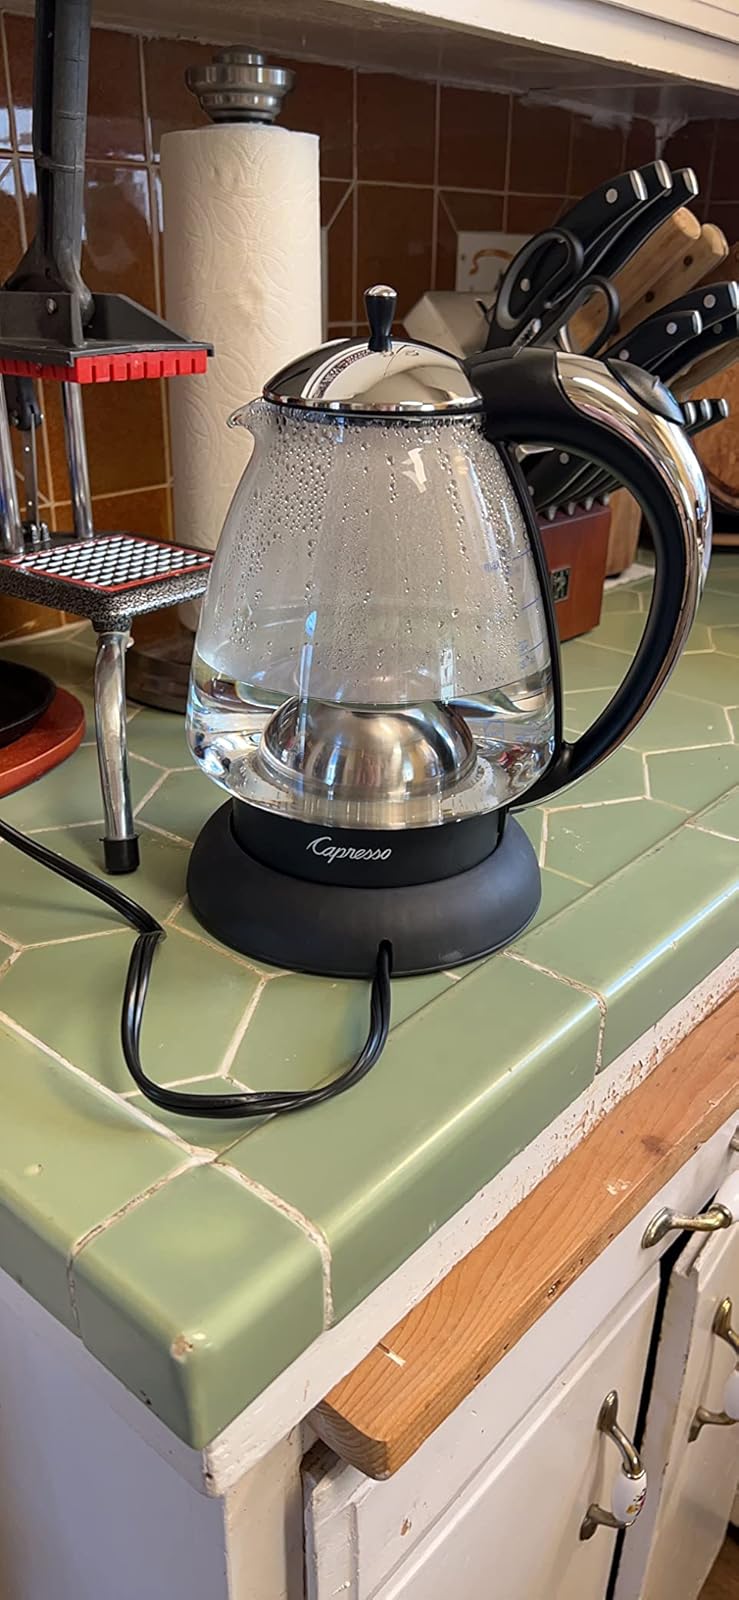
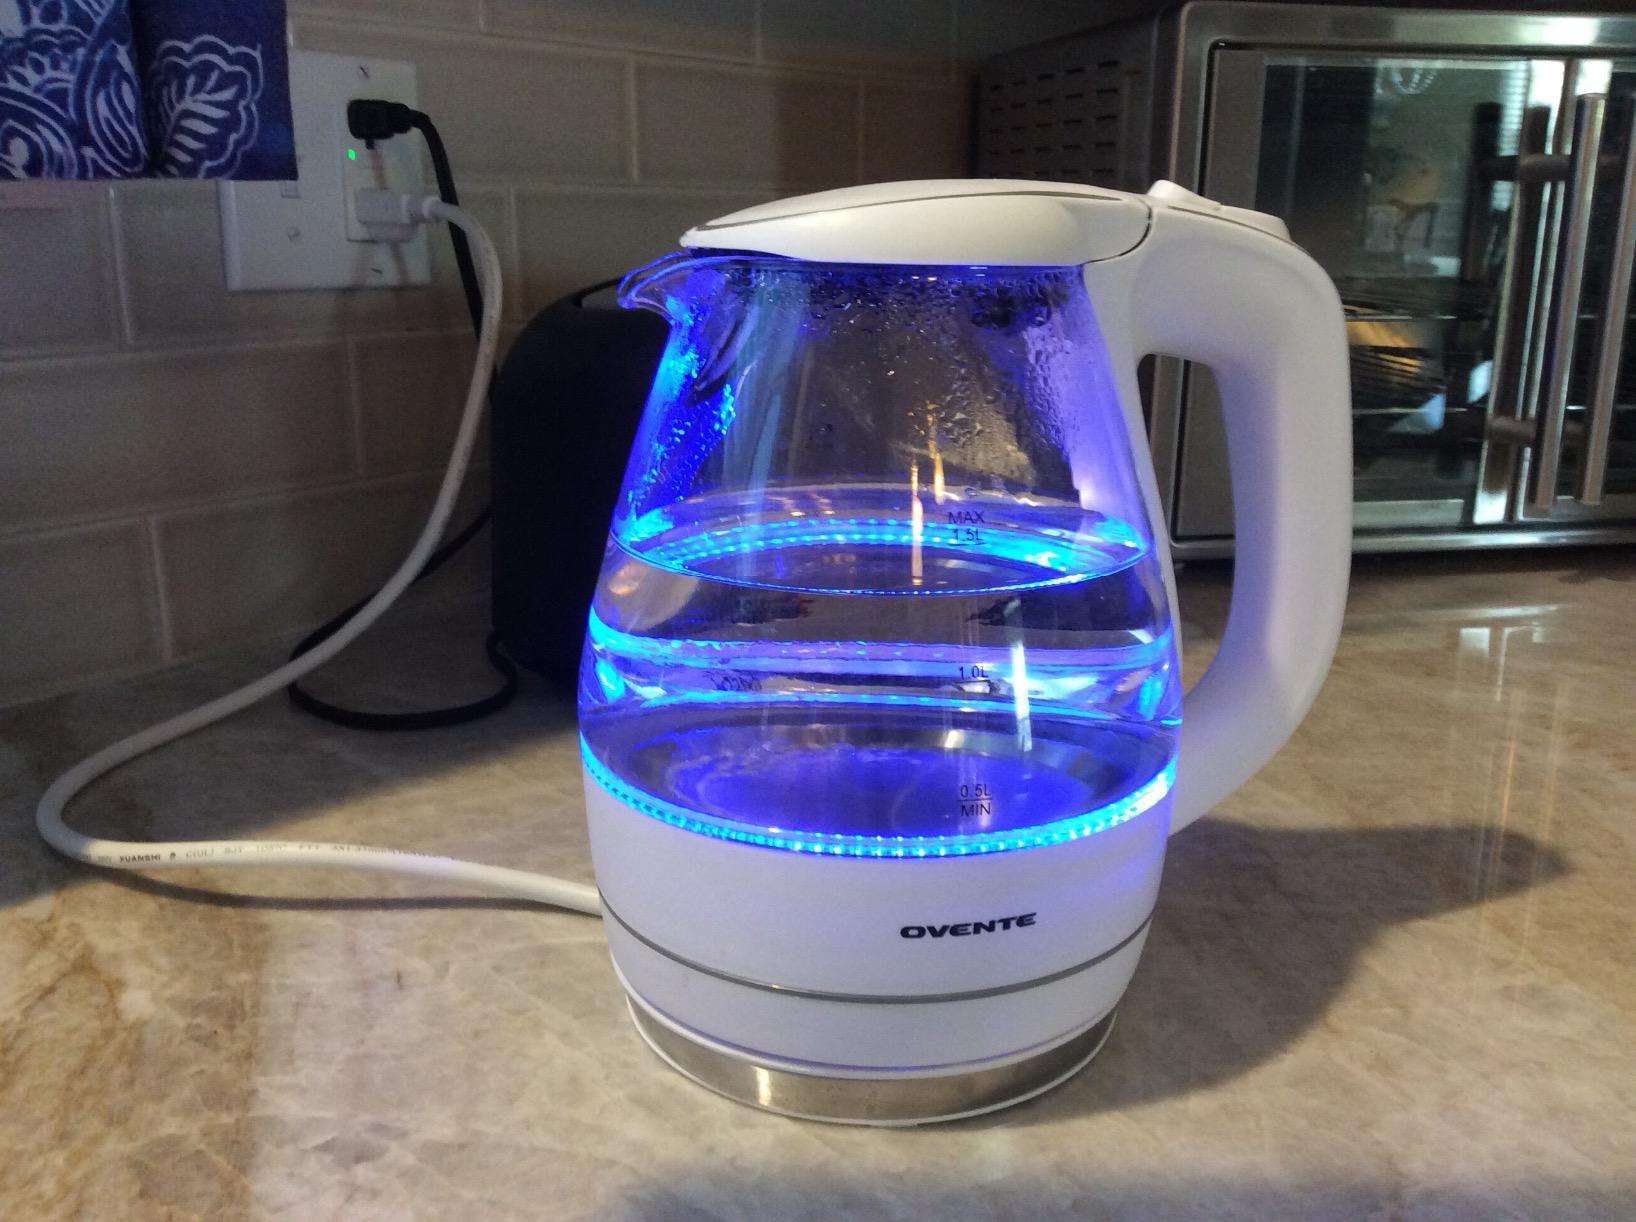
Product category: items_kettle
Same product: no